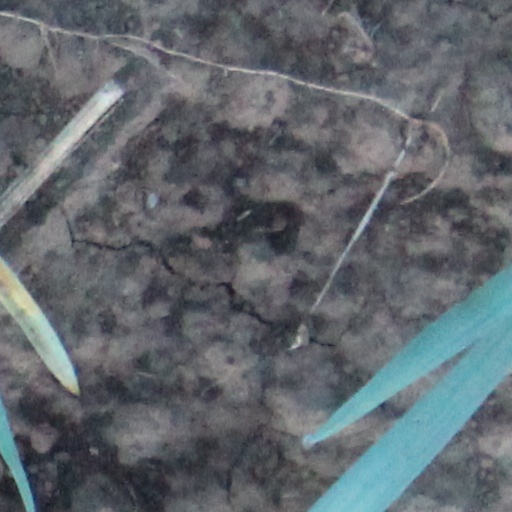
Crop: wheat